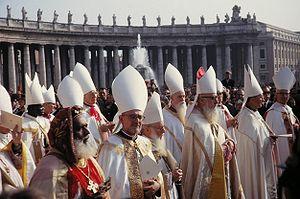
Le IIᵉ concile œcuménique du Vatican, plus couramment appelé concile Vatican II, est le XXIᵉ concile œcuménique de l'Église catholique. Il est ouvert le 11 octobre 1962 par le pape Jean XXIII et se termine le 8 décembre 1965 sous le pontificat de Paul VI.
Angelo Giuseppe Roncalli, né le 25 novembre 1881 à Sotto il Monte, près de Bergame en Italie, et mort le 3 juin 1963 à Rome, est un prélat catholique italien, élu pape le 28 octobre 1958 sous le nom de Jean XXIII. En qualité d'évêque de Rome, il est le 261ᵉ pape de l'Église catholique, de 1958 à sa mort.